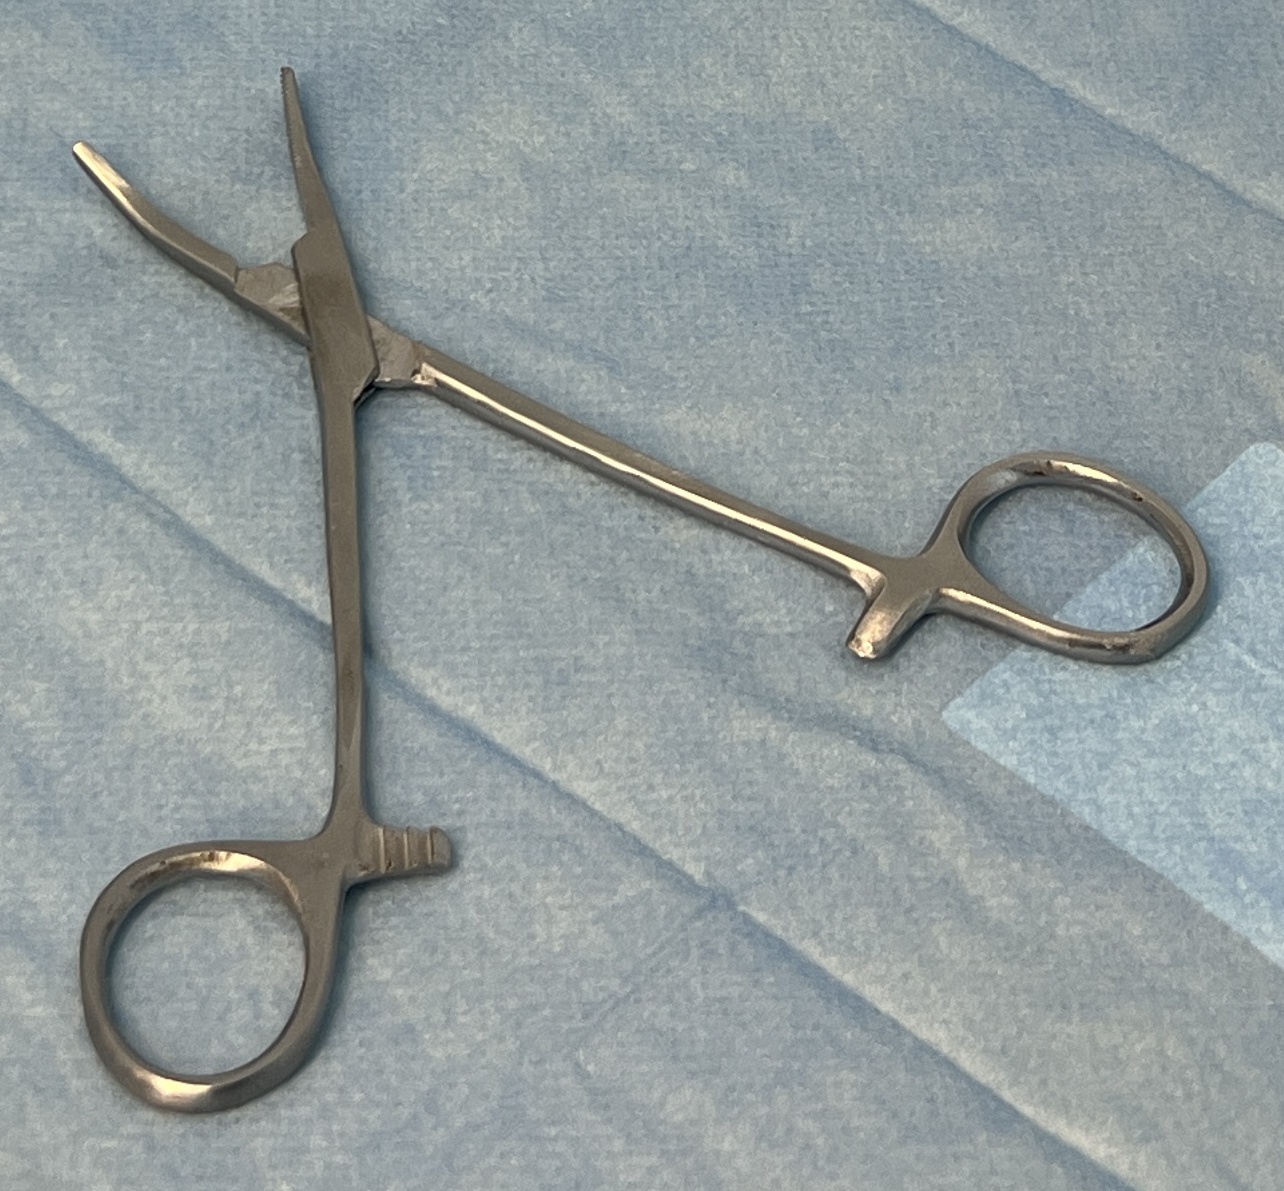
Hinged instrument state: open